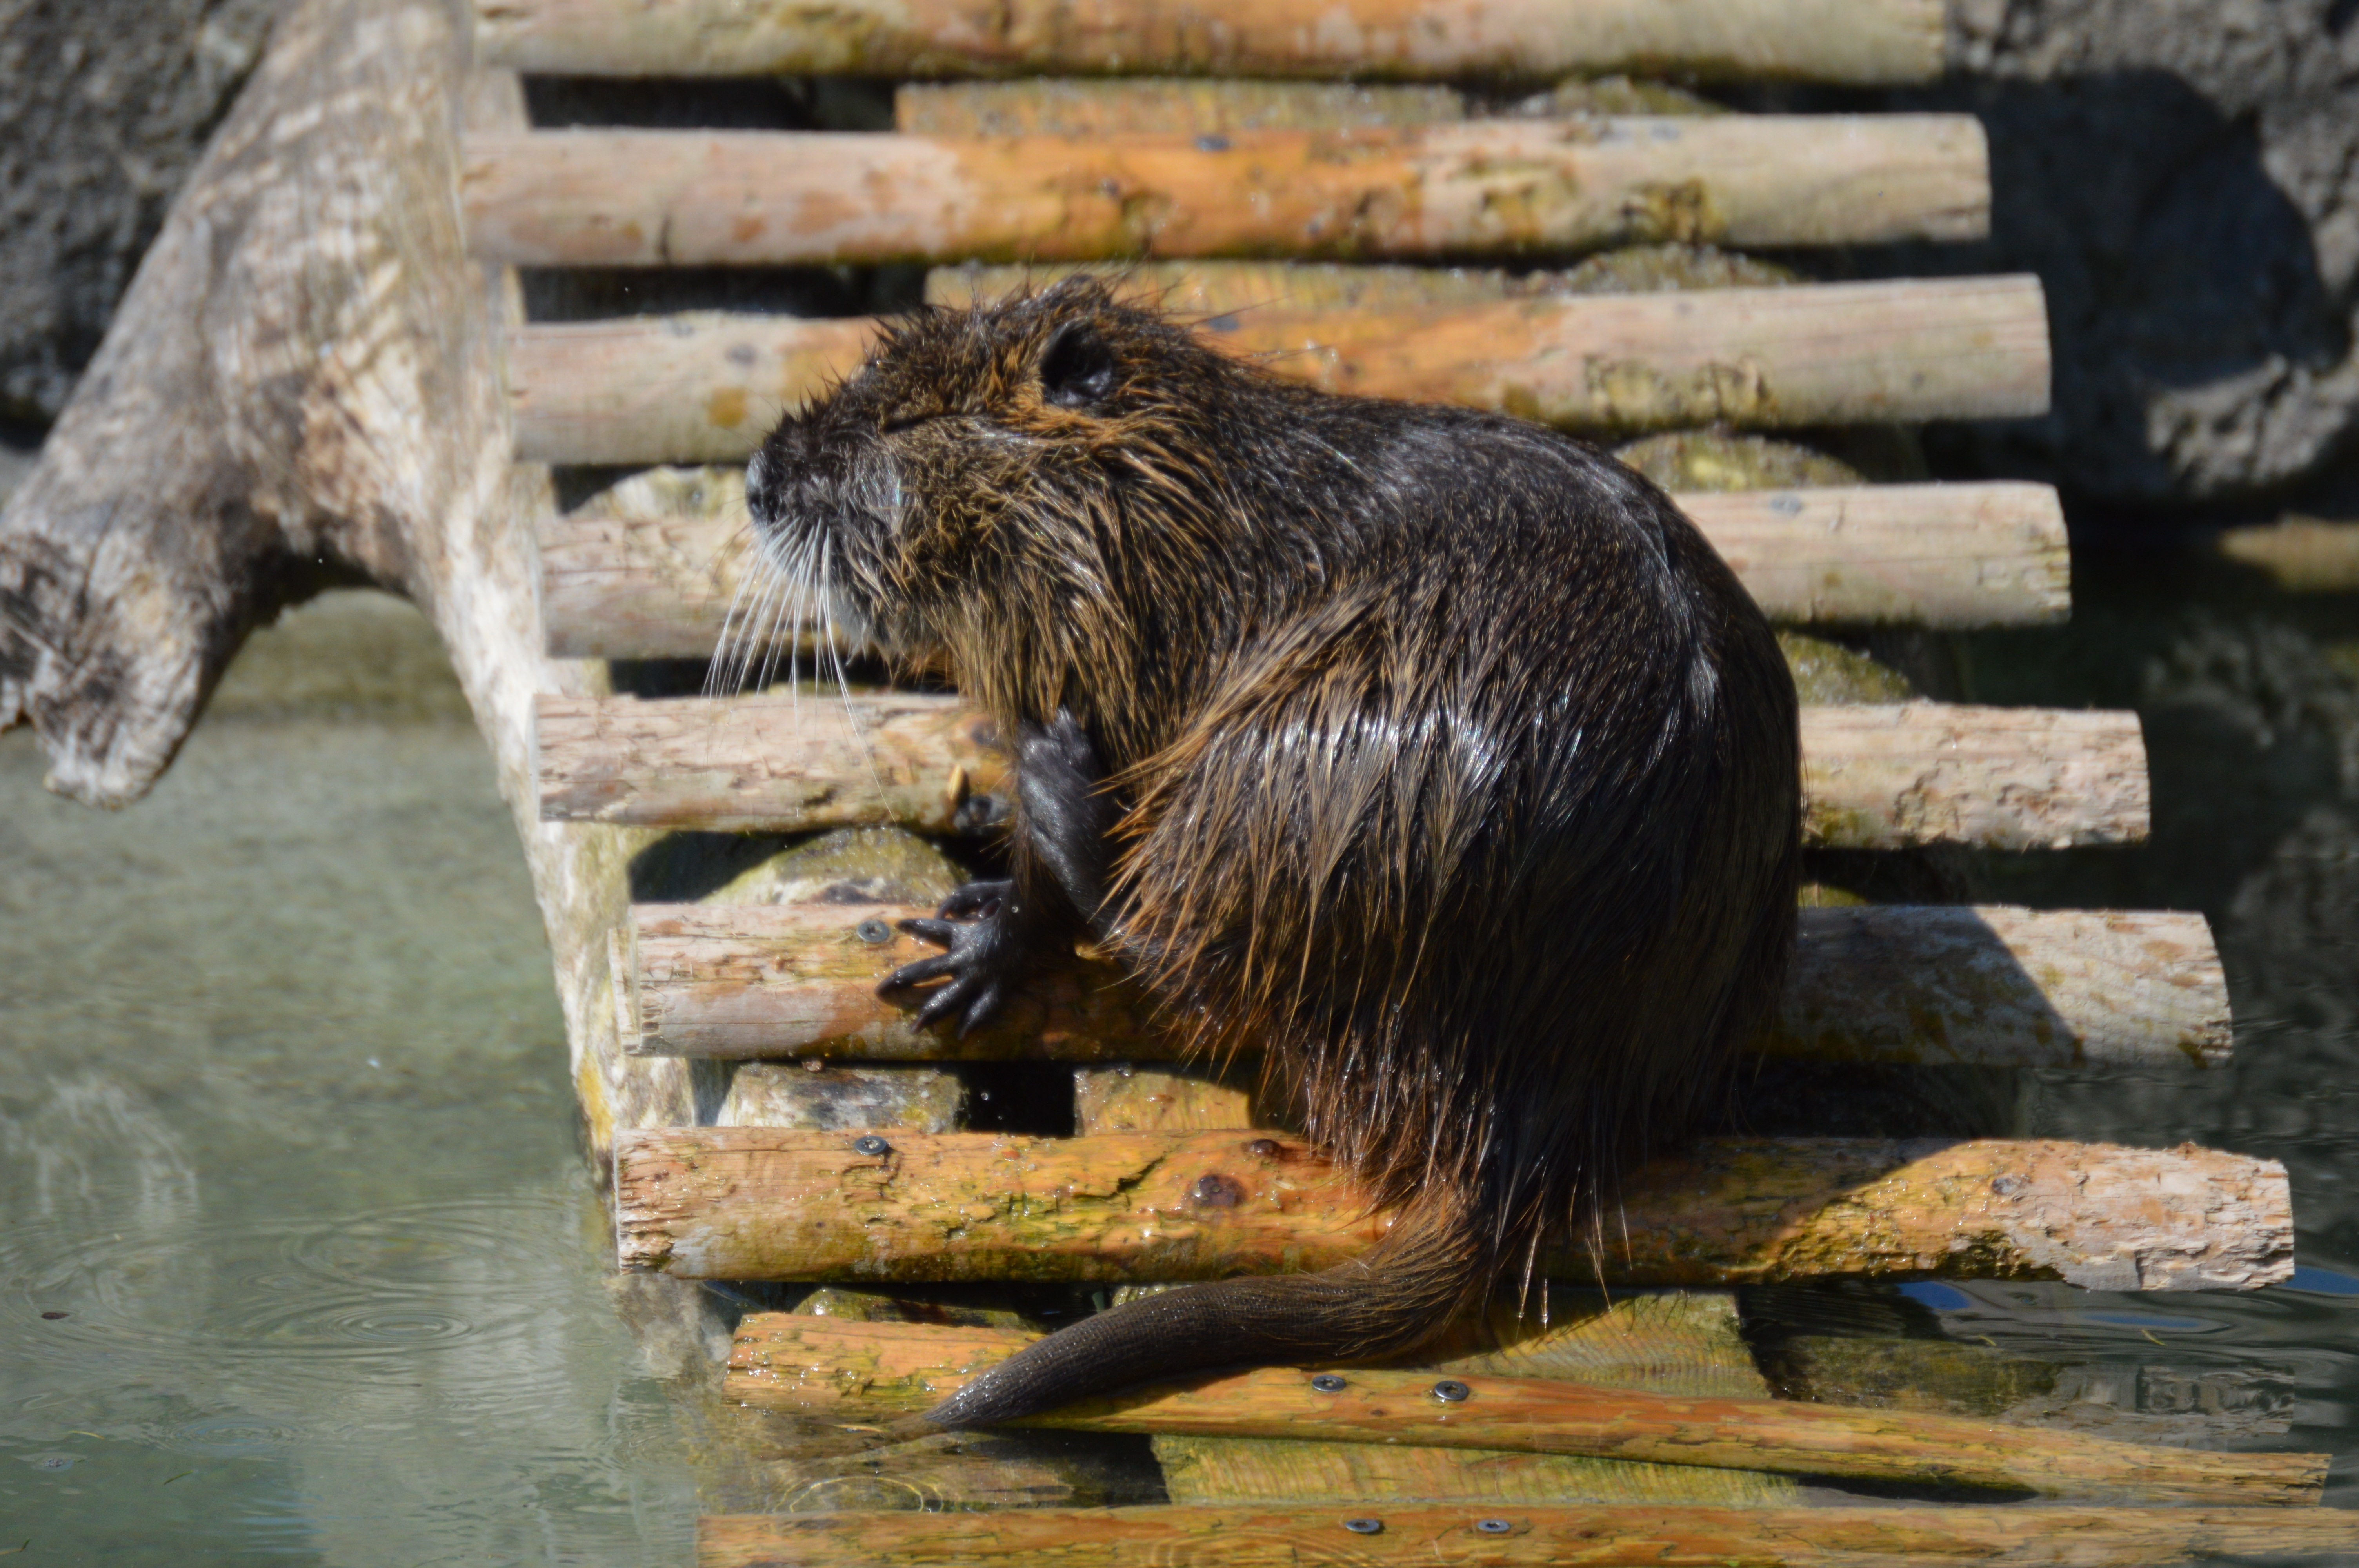
water, nature, wildlife, swim, zoo, fur, mammal, rodent, fauna, animals, vertebrate, beaver, water rat